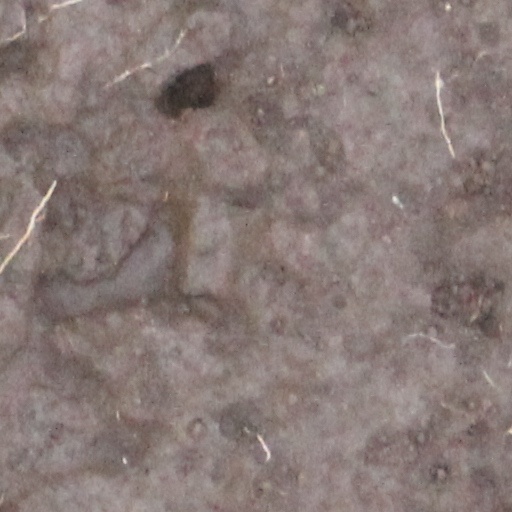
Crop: wheat